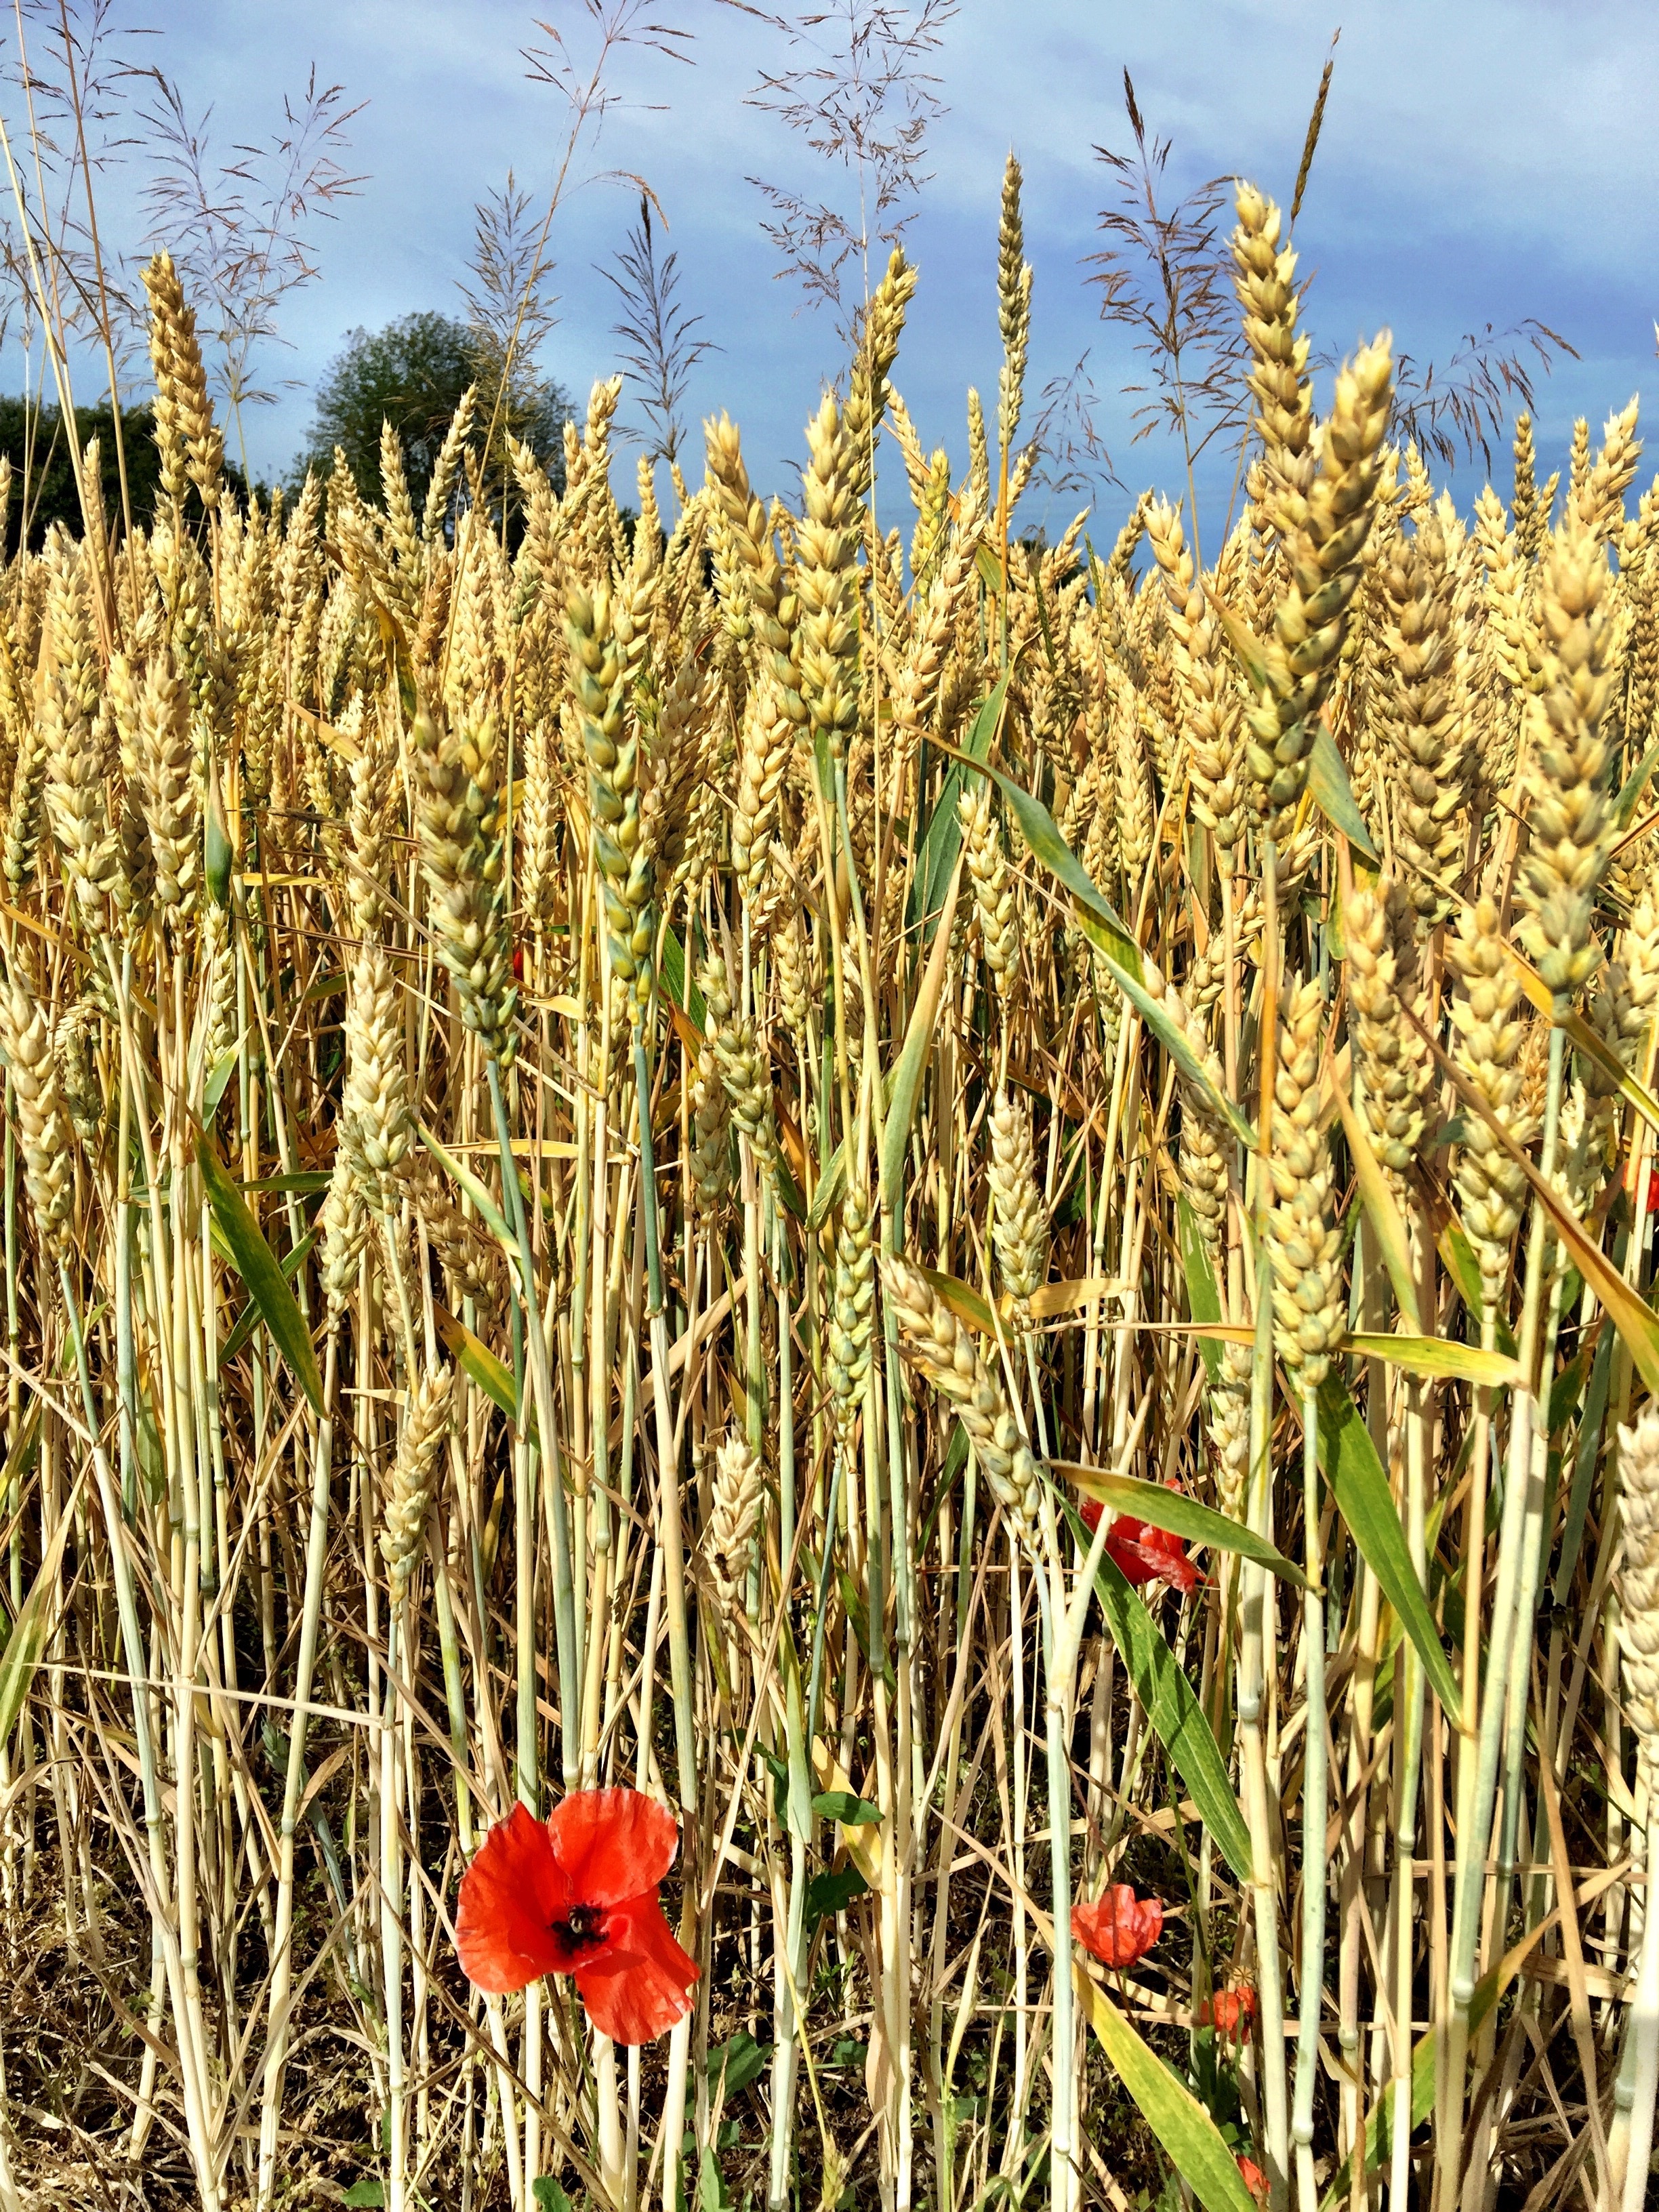
plant, field, wheat, prairie, flower, food, farming, produce, crop, agriculture, bread, cereal, flowering plant, commodity, triticale, grass family, land plant, phragmites, food grain, cereal grain